Tersløsegaard

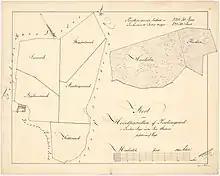
Map of the fields under Tersløsegaard, 1816

He spent his summers on the estate and commented: "I enjoy watching the crops grow and being harvested and to watch the cows walk in procession to their gathering places in the morning and evening". He lost almost all his cattle in a single week when cattle disease hit Denmark in the middle of the century. Many landowners immediately purchased new cattle and lost then again in the next outbreak but Holberg replaced them with sheep and horses.